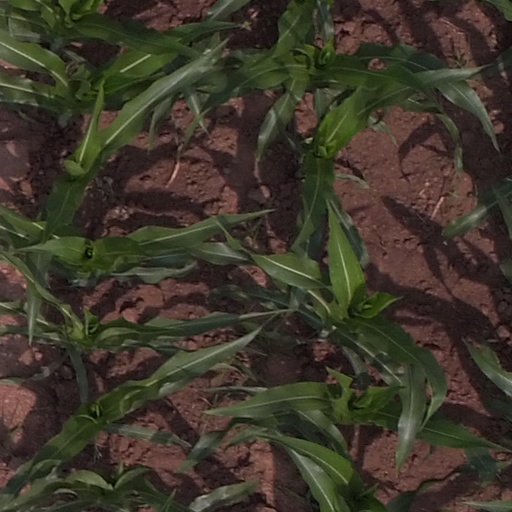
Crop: maize; corn